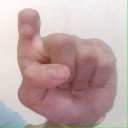
अक्षर: इ